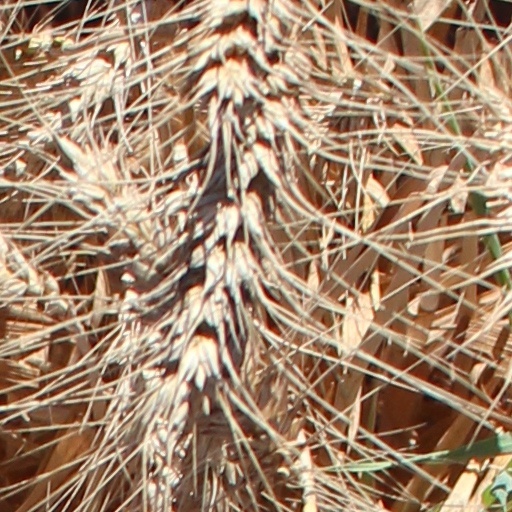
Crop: wheat